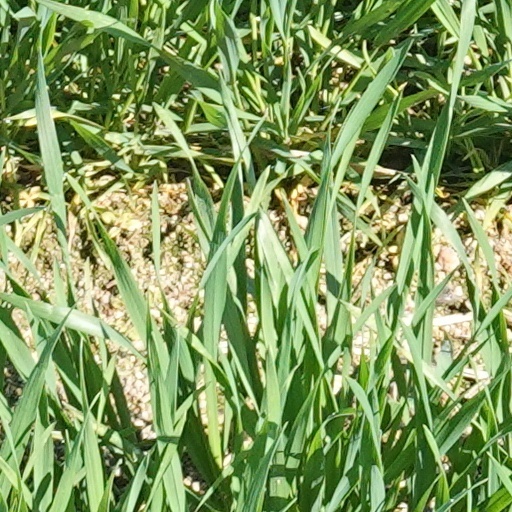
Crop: wheat